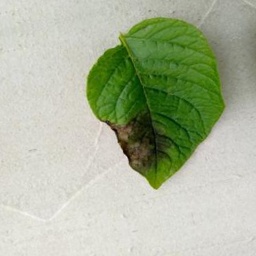
Etiqueta: Late Blight